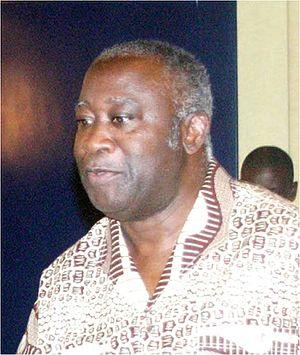
Laurent Gbagbo, né le 31 mai 1945 à Gagnoa, est un historien, écrivain et homme d'État ivoirien.
Le tableau ci-dessous rencense les Premiers ministres de Côte d'Ivoire depuis 1990.